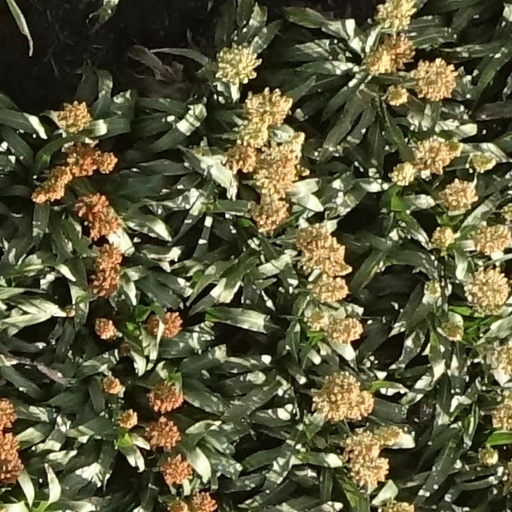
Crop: sorghum